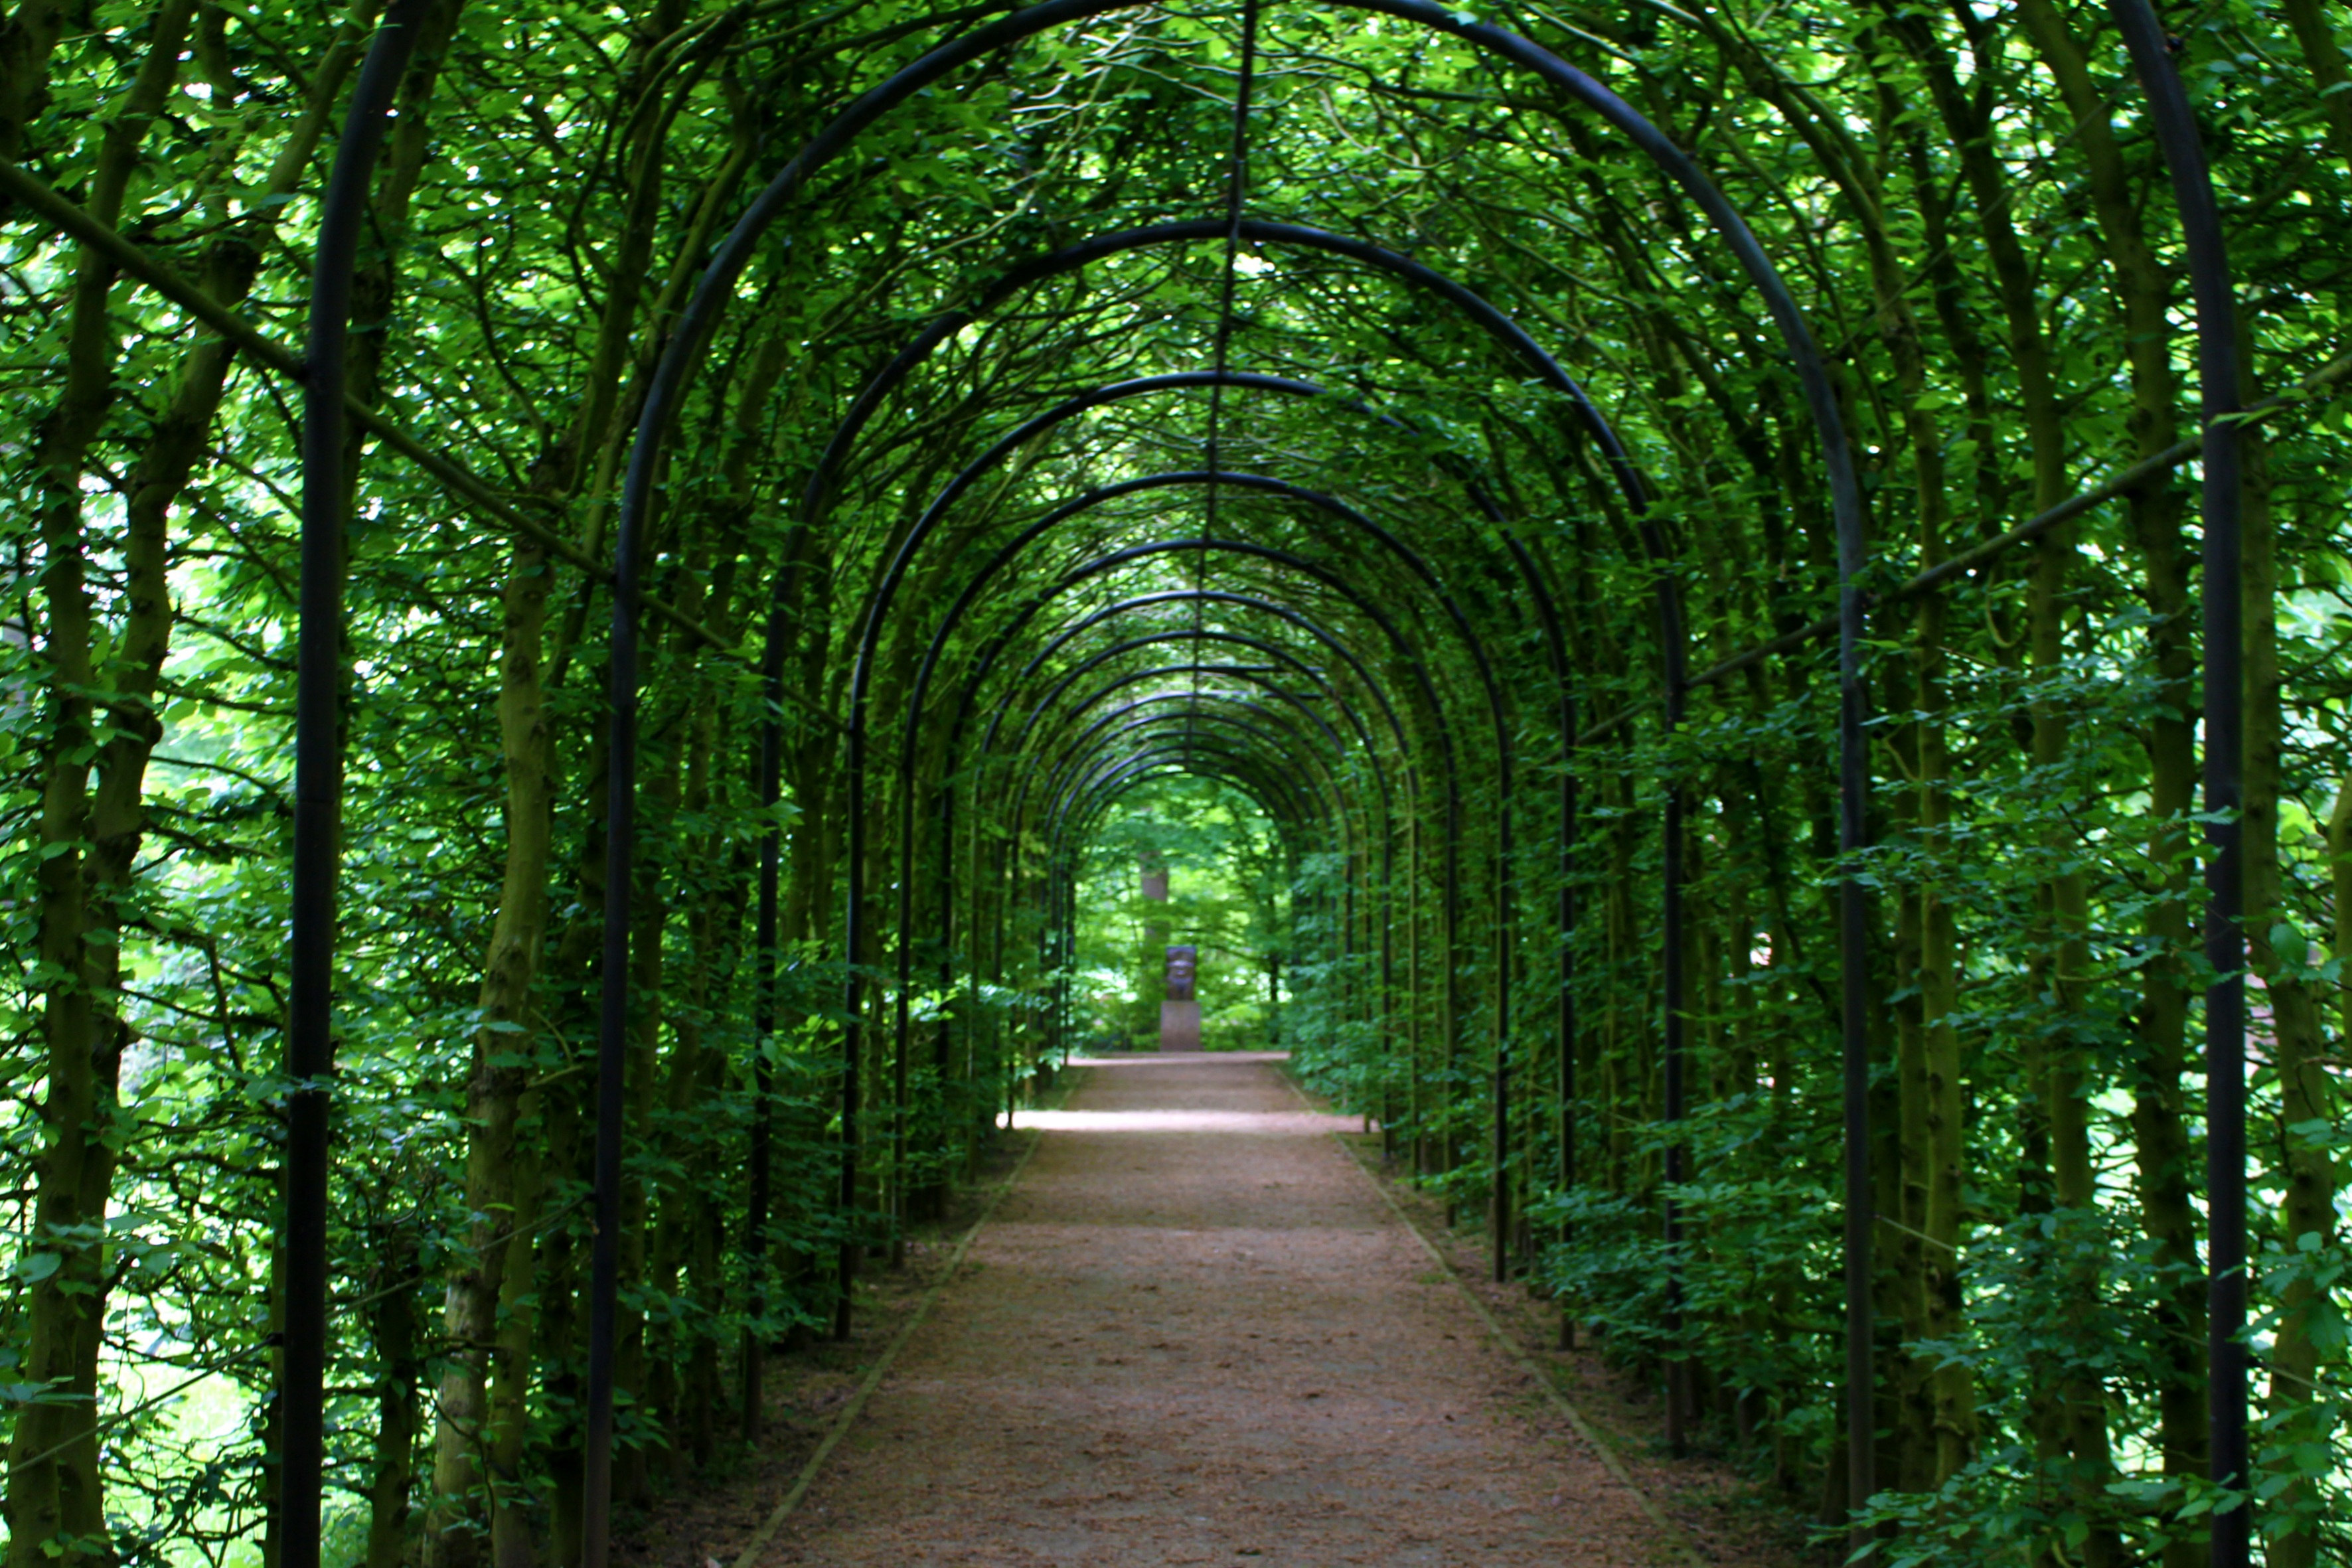
tree, nature, forest, plant, sunlight, tunnel, dark, green, garden, avenue, promenade, woodland, habitat, away, concluded anholt, anholt, isselburg, tunnel of plants, plant tunnel, natural environment, woody plant